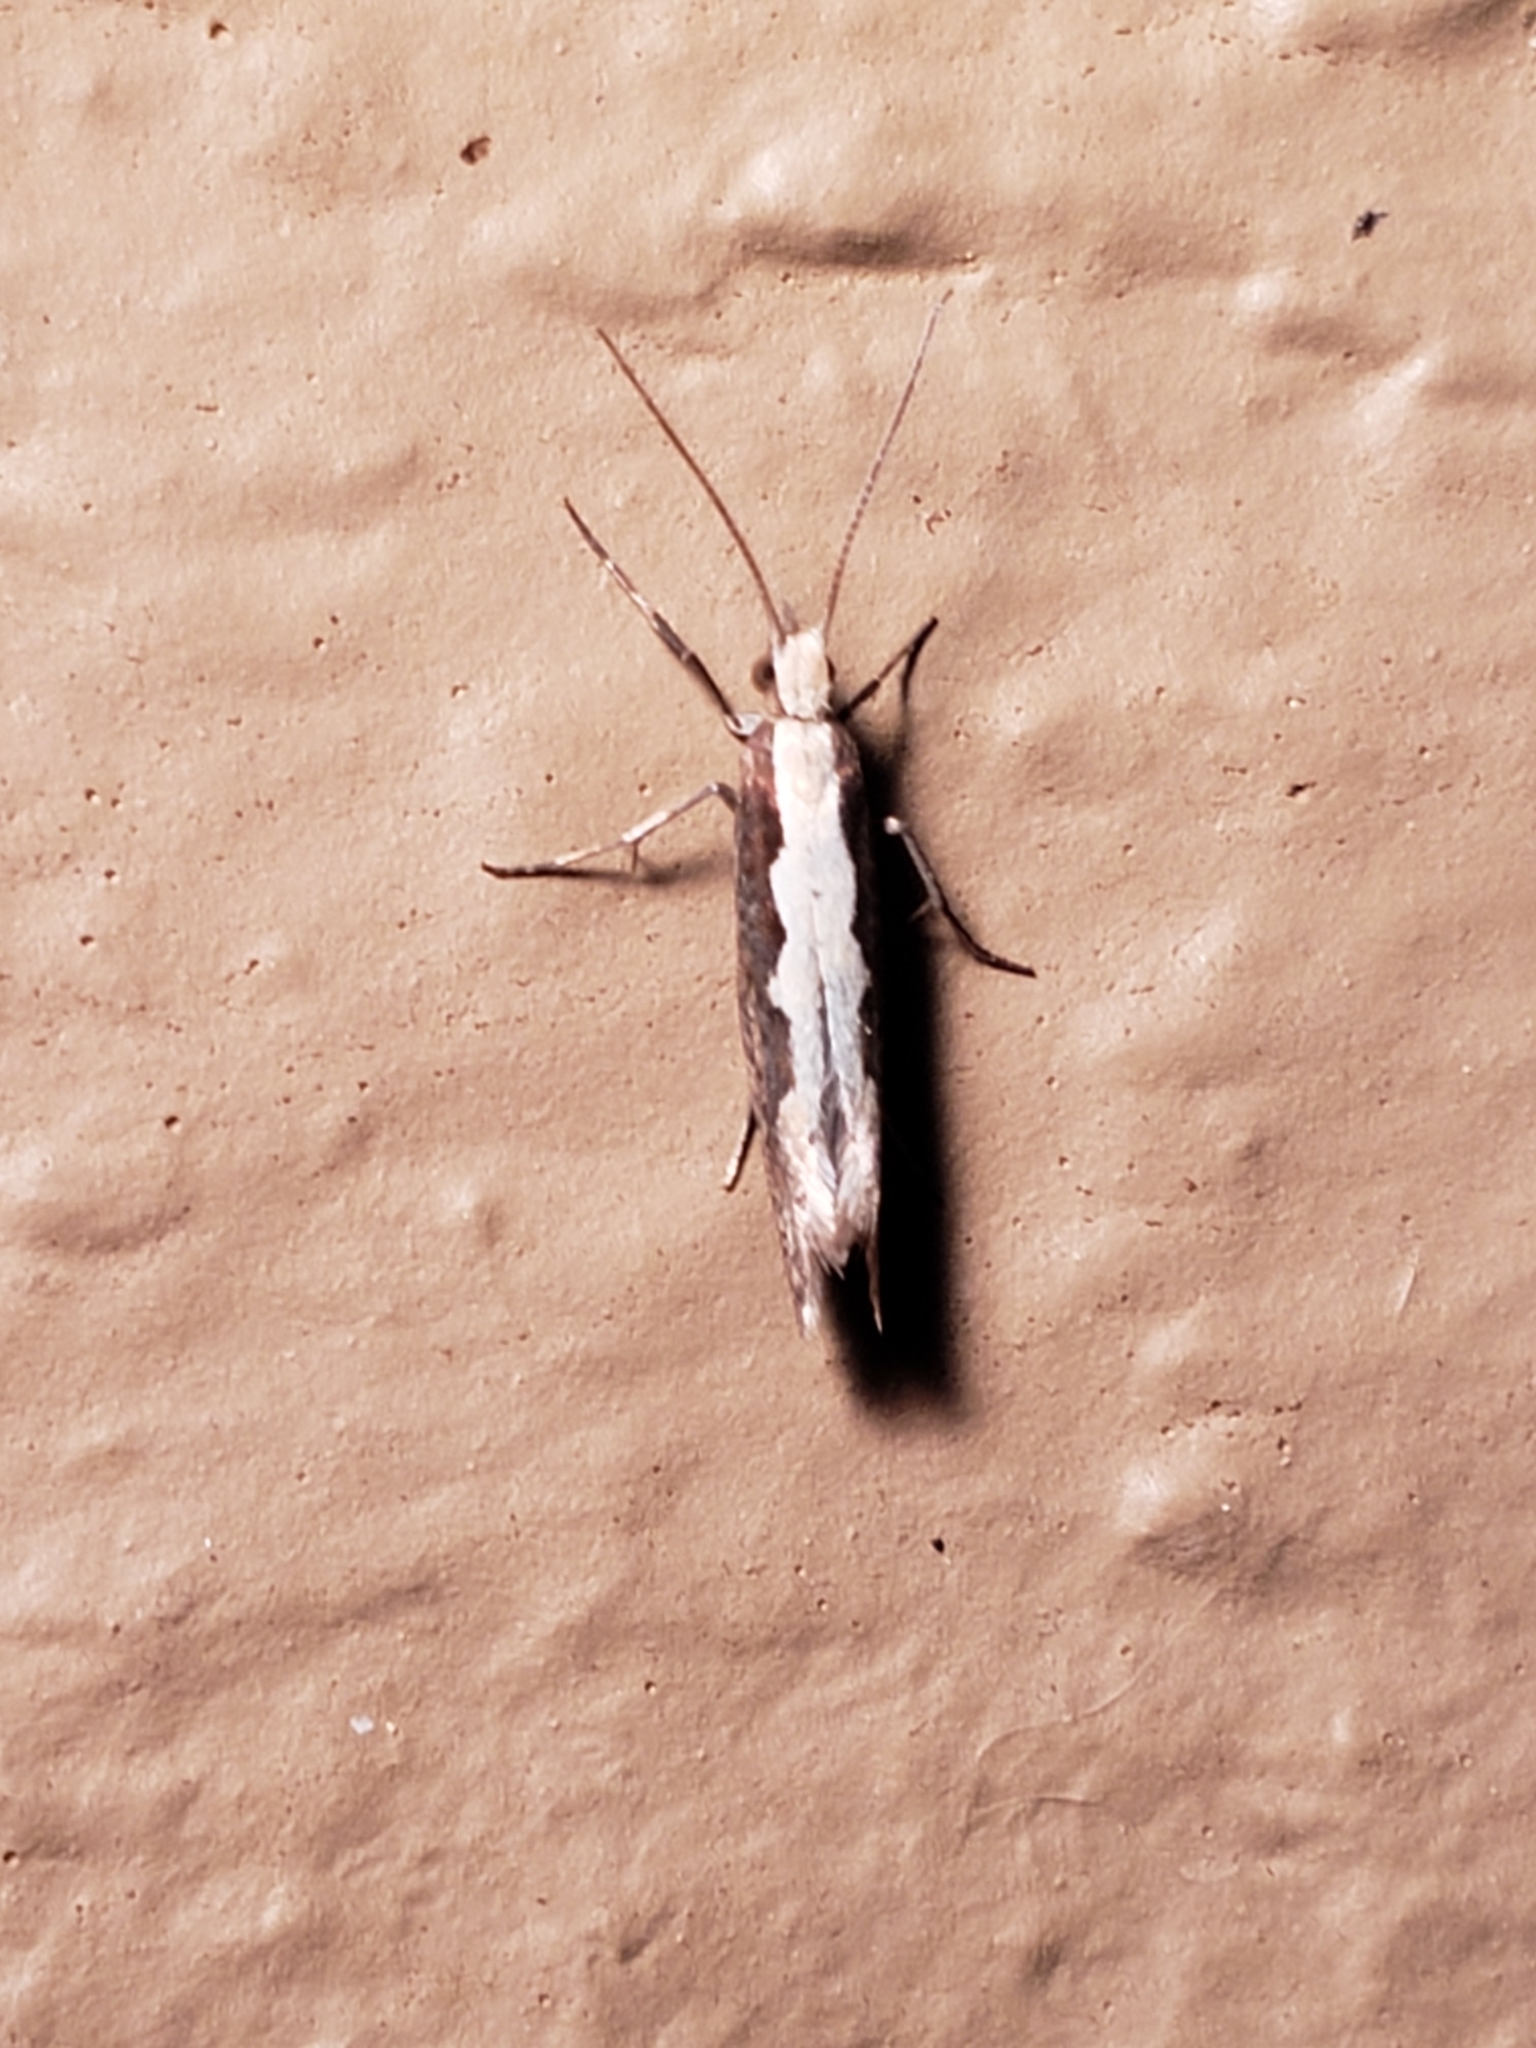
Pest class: diamondback_moth